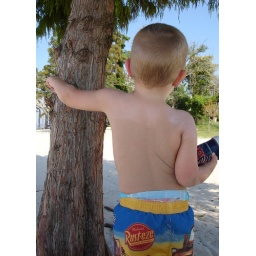
Brandon with his arm around a cypress tree on the beach. That boy sure loves his trees.